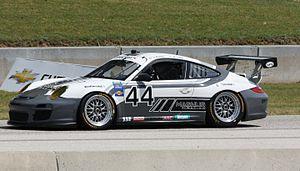
Andy Lally, né le 11 février 1975 à Northport dans le Comté de Suffolk, est un pilote automobile américain engagé en Rolex Sports Car Series, American Le Mans Series et NASCAR.